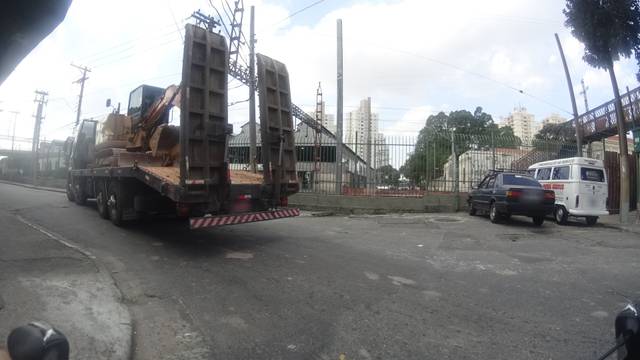
Region: Brazil
Coordinates: -23.55, -46.614